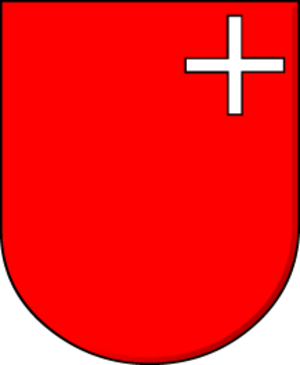
Les Helvétiques est la 28ᵉ aventure de Corto Maltese écrite et dessinée par Hugo Pratt. L'intrigue de l'album se déroule en 1924, dans un village suisse du Tessin, et a pour thème le monde des légendes médiévales. Selon son auteur, « C'est une aventure surréaliste, avec un arrière-plan mythologique, [...] j'ai fait une histoire complètement farfelue, mais j'avais envie de me raconter cette fable et de témoigner de toutes ces choses qui ont été importantes pour moi. Encore une fois, c'est un hommage à tout ce monde qui m'a accompagné, à ces auteurs qui, parfois, ne sont pas très connus mais qui m'ont aidé à vivre. J'avais comme une dette envers eux. ».